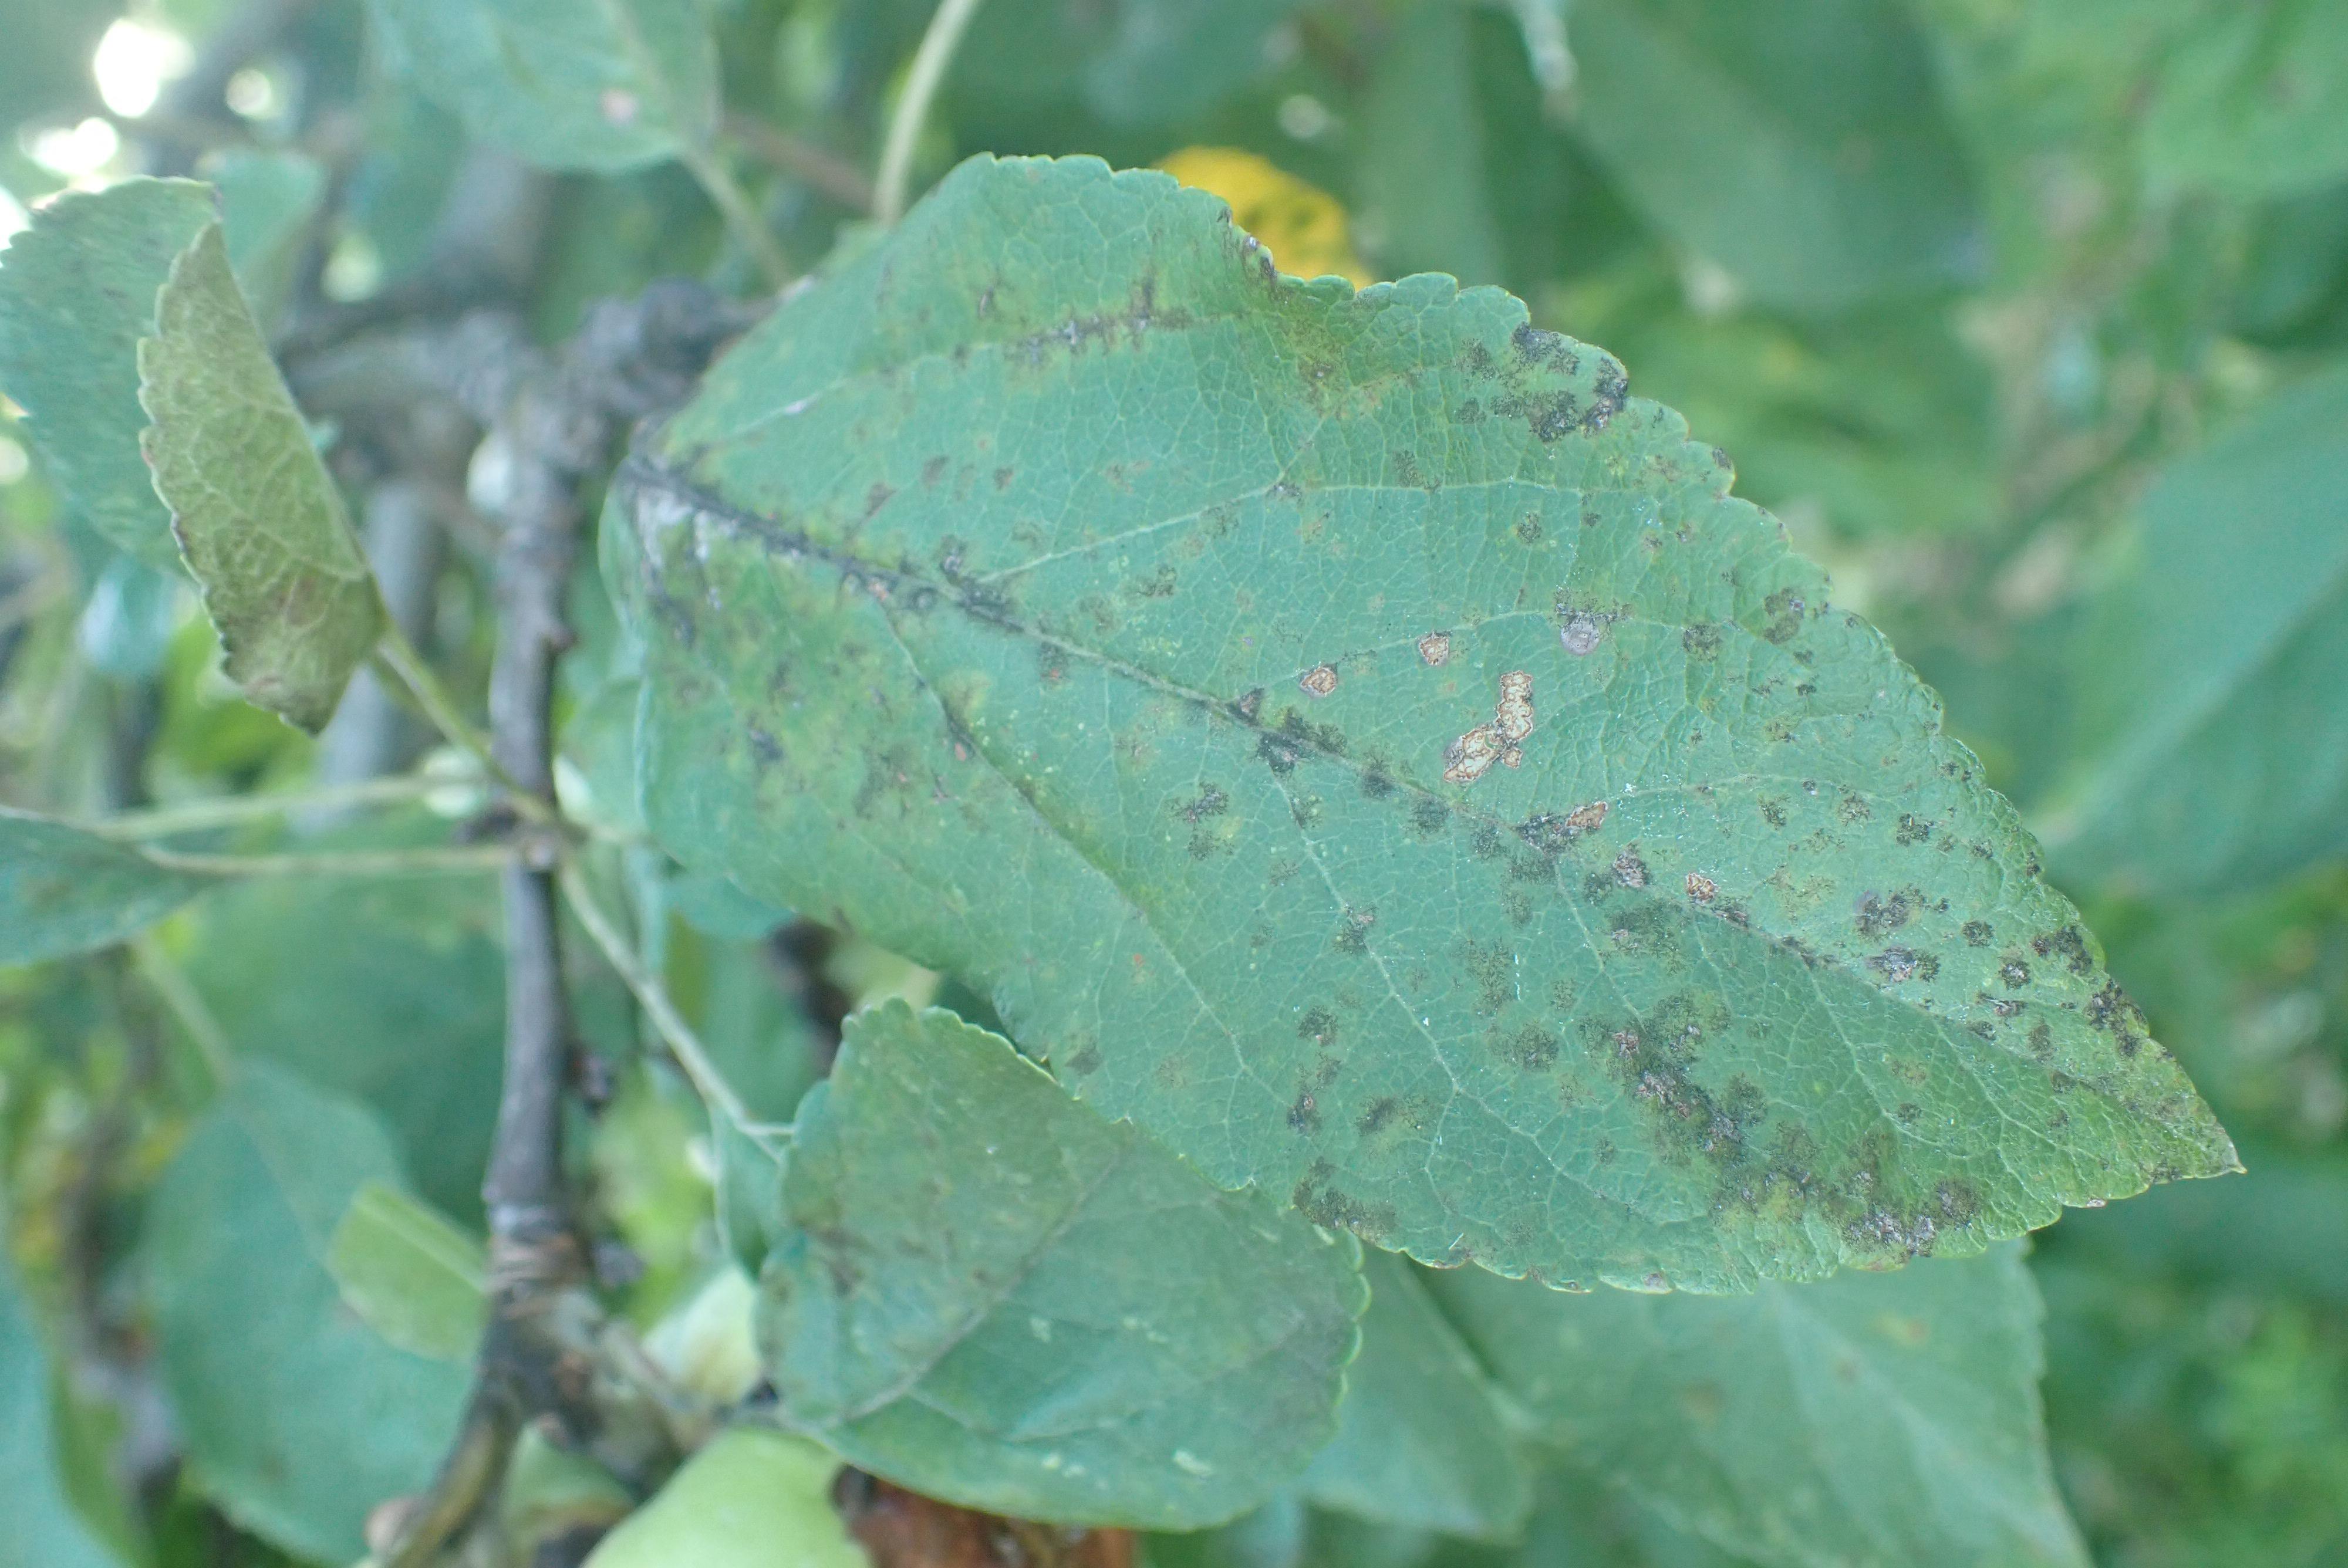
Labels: complex